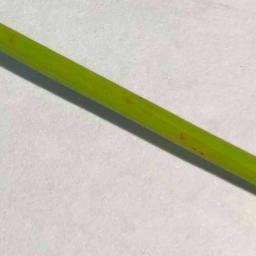
Label: Rice___Brown_Spot